Makaiko Kheti

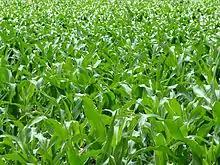
A field of maize

During the Rana rule in Nepal, government permission was required for anything to be published. According to the National Code of Nepal (1854) passed by Prime Minister Jung Bahadur Rana, the book had to be given to the Nepali Bhasha Prakashini Samiti (Samiti) for review and seeking permission for publication. Anyone who was caught publishing or printing a document without permission was fined 50 Nepalese rupees; if the work contained anything that was deemed offensive to the Rana dynasty, all of the copies were to be seized by the Samiti and usually destroyed.